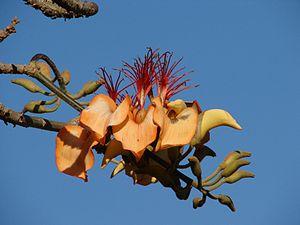
Trachylepis atlantica est une espèce de lézards de la famille des Scincidae que l'on rencontre sur l'archipel Fernando de Noronha au large de la côte nord-est du Brésil. Il est de couleur sombre avec quelques points plus clairs, et mesure généralement 7 à 10 cm de long. Sa queue est longue et musclée, mais se brise facilement. Très répandu à Fernando de Noronha, c'est un mangeur opportuniste qui se nourrit à la fois d'insectes et de végétaux, ainsi que du nectar d'Erythrina velutina ou de miettes de biscuits, voire des œufs de sa propre espèce. Certaines espèces introduites sur l'île, comme le Chat domestique, s'attaquent à ce lézard et il est touché par divers vers parasites.
Erythrina velutina est une espèce d'arbre légumineux de la famille des Fabaceae.